Jack White (music producer)

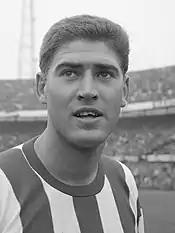
White, then Horst Nußbaum, playing for PSV Eindhoven in 1965

Before getting into music, White began playing professional football at the age of 20 for FC Viktoria Köln, and continued playing for six years (1961–1966) when he then decided to play at an amateur level with Tennis Borussia Berlin for ten years while pursuing his music career. As athletes usually struggle with new careers post-retirement, he remained with the club for the opportunity to resume his professional contract. He represented 5 different clubs over his career, mainly playing in the right-midfielder or right-back positions.